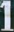
Number: 1